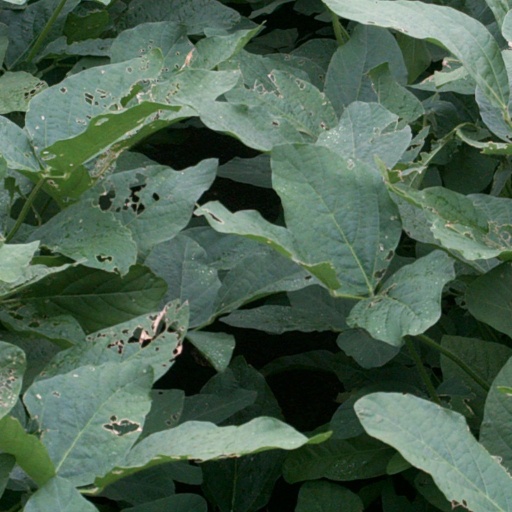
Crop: soybean